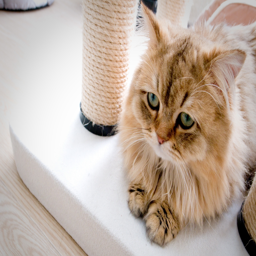
cute little cats cute little cat in the house